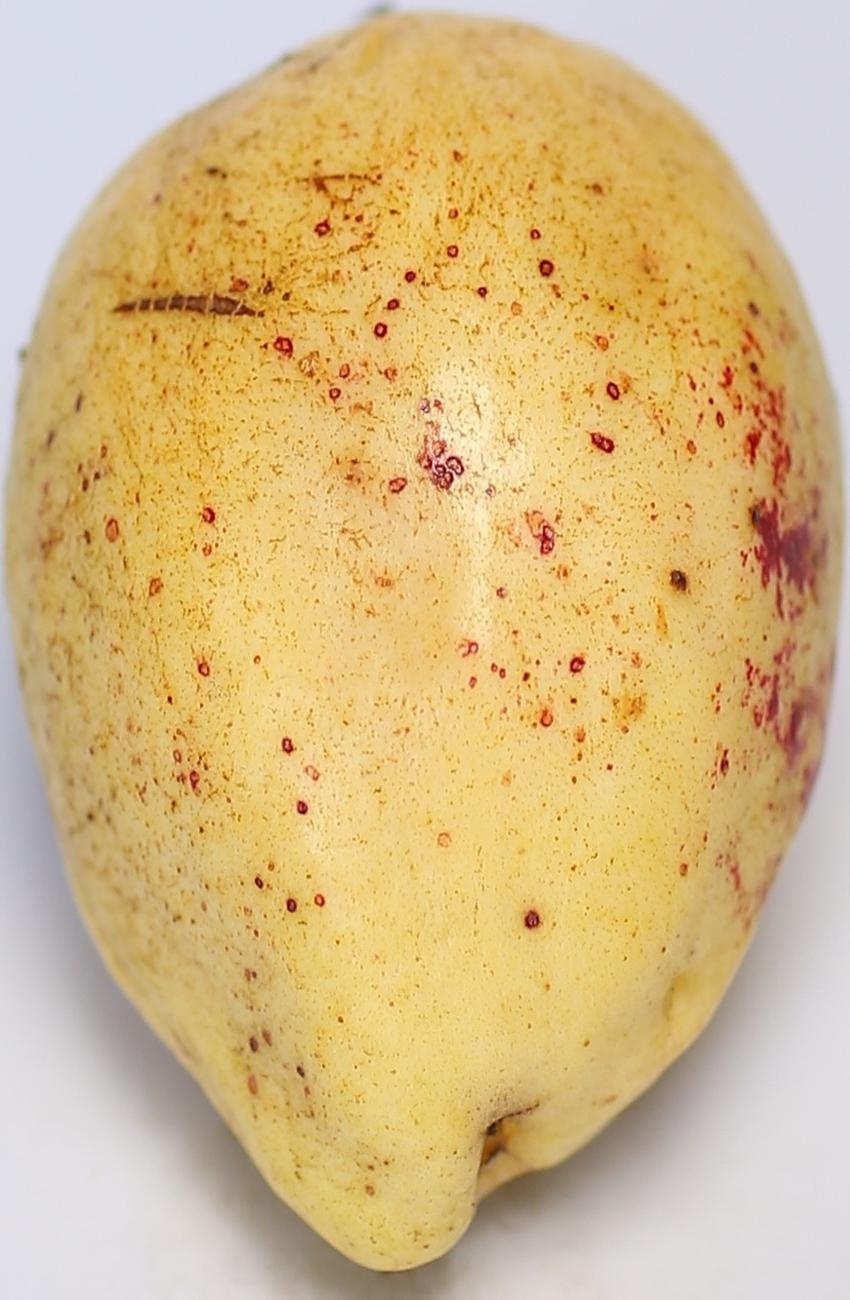
Maturity: ripe
Variety: thadhrami